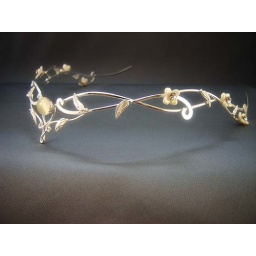
This is the Innocence circlet. It is made in Sterling silver with adorable small porcelain flowers enameled in soft iridescent ivory